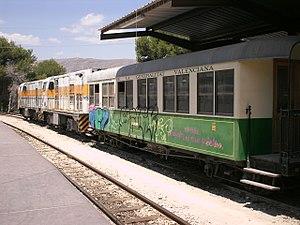
Le tramway d'Alicante est l'appellation commerciale de certains services de transport par chemin de fer de la région métropolitaine d'Alicante-Elche et de la Costa Blanca comprise entre Alicante et Dénia, dans la Communauté valencienne, en Espagne. Cette appellation commerciale est gérée par les Ferrocarrils de la Generalitat Valenciana, entreprise publique de la Généralité valencienne chargée des chemins de fer à voie étroite et des tramways qui parcourent le territoire de la Communauté valencienne.